Alec Mildren

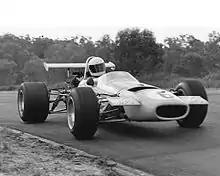
Max Stewart in the Alec Mildren Racing entered Mildren Waggott in 1971

In late 1963 Mildren announced the formation of Alec Mildren Racing. The team met with success in Australian endurance races, winning the 1964 Sandown 6 Hour International, the 1965 International 6 Hour Touring Car Race and the 1967 Surfers Paradise Four Hour with Alfa Romeos. Kevin Bartlett won the 1968 Australian Drivers' Championship in an Alec Mildren Racing entered Brabham and the 1969 Australian Drivers' Championship in the team's Mildren Mono. The latter was one of a number of cars raced by the team under the Mildren marque name. Max Stewart won the 1969 and 1970 Australian Formula 2 Championships in the team's Mildren Waggott and then won the 1971 Australian Drivers' Championship in the same car, entered by Alec Mildren Racing in early rounds of the series and by Max Stewart Motors in later rounds.